Boston Central Library

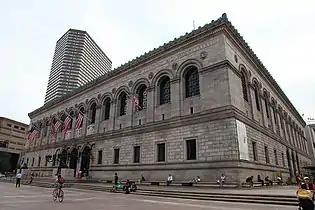
Exterior view from Dartmouth and Boylston streets

The original part of the Central Library, known as the McKim Building, is a three-story Italianate Renaissance structure designed by Charles Follen McKim, measuring high from ground to cornice level. The structure's floors are nearly square, measuring wide and either or across, with a central interior courtyard. The McKim Building houses the Central Library's research collection. Several artists, including Augustus Saint-Gaudens, Pierre Puvis de Chavannes, John Singer Sargent, Daniel Chester French, and Edwin A. Abbey, were hired to decorate various parts of the building. James McNeill Whistler and John La Farge were asked to design other art for the building but never did so. "The Christian Science Monitor" wrote in 1915 that the art was the building's main feature.